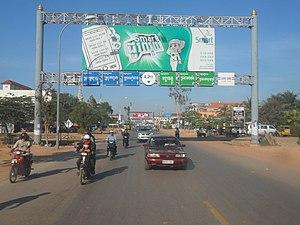
Cet article fournit diverses informations sur les infrastructures de transport au Cambodge.